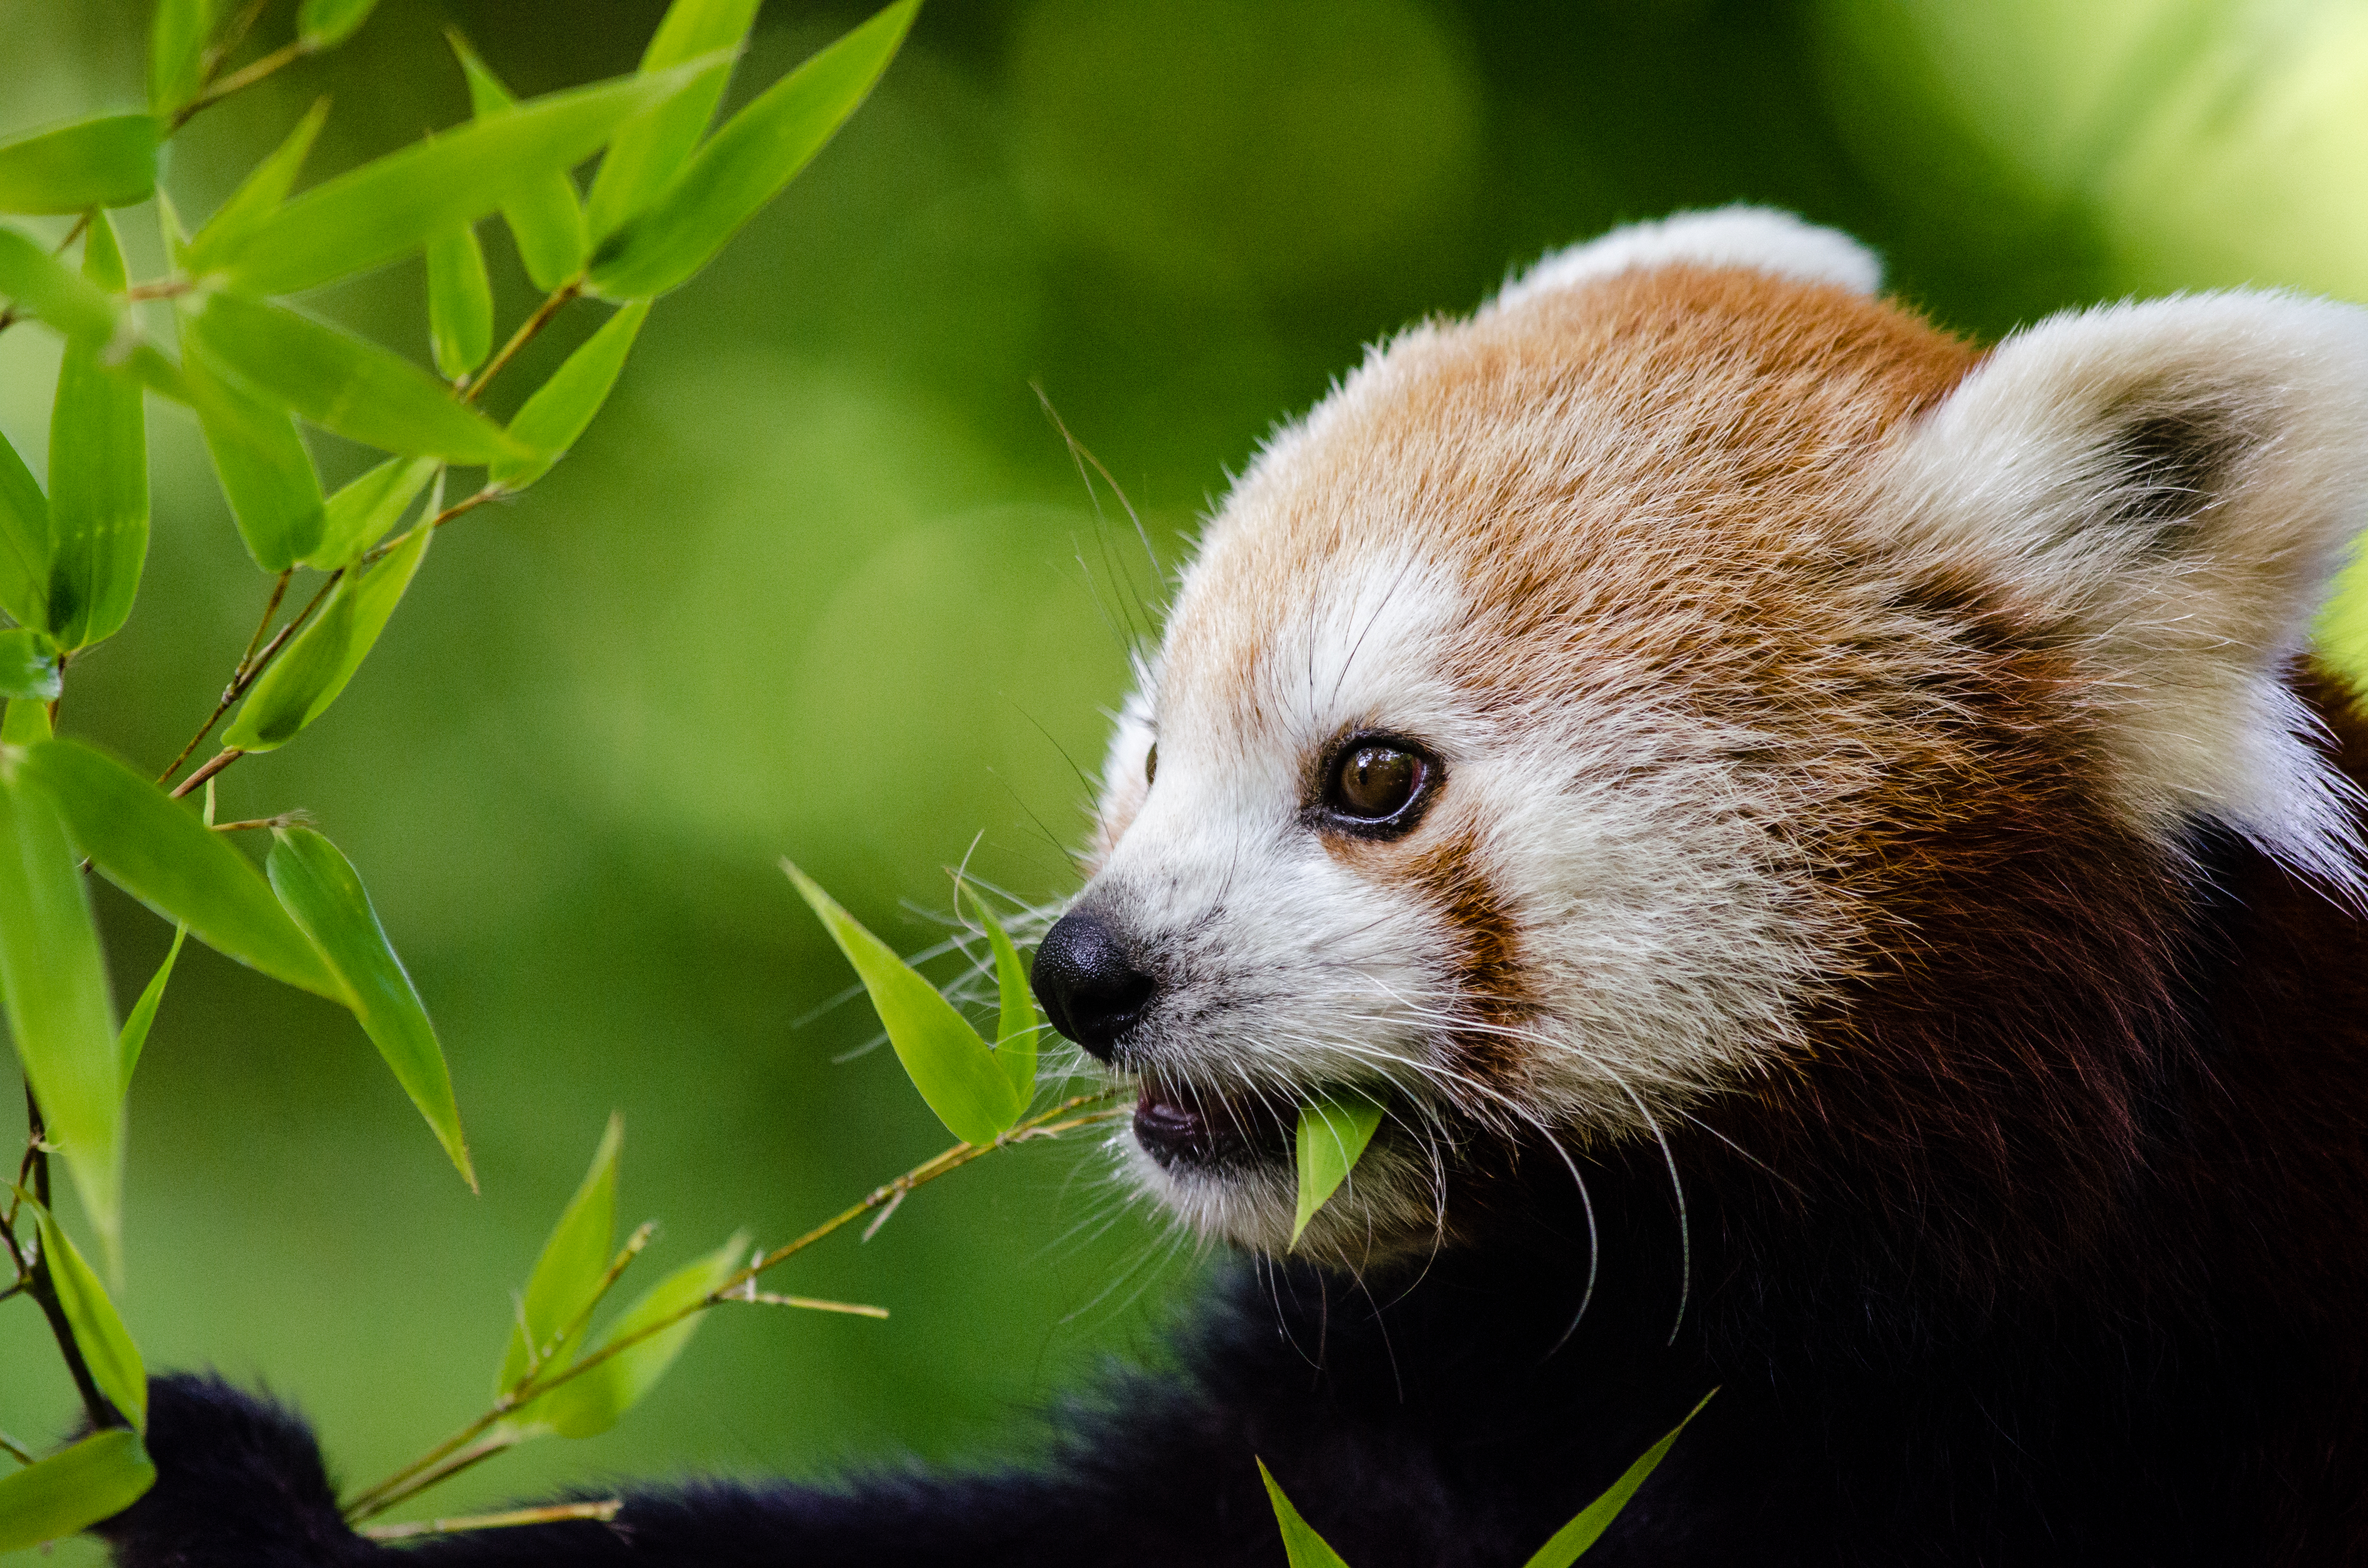
tree, nature, bokeh, vintage, sweet, rain, wet, animal, cute, female, wildlife, zoo, fur, orange, young, green, high, red, mammal, nikon, fauna, red panda, panda, face, nose, whiskers, tail, animals, ears, endangered, vertebrate, germany, deutschland, natur, tier, iso, ss, fell, regen, grn, gesicht, baum, adorable, bamboo, d7000, roter, kleiner, niedlich, sues, suess, species, bedrohte, tierart, tierpark, weiblich, jungtier, jung, ohren, schwanz, nase, bedroht, ailurus, fulgens, moist, feucht, mustelidae, polecat